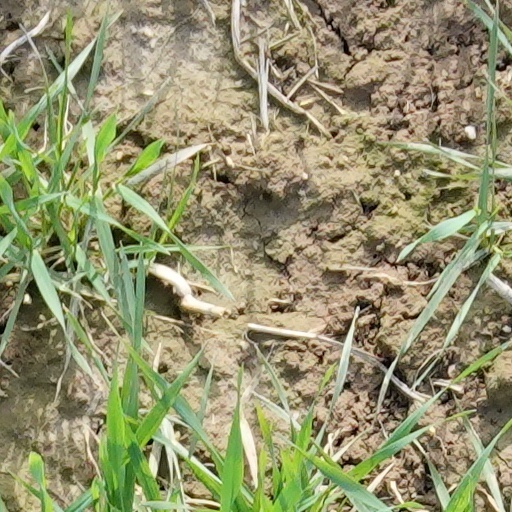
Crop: wheat